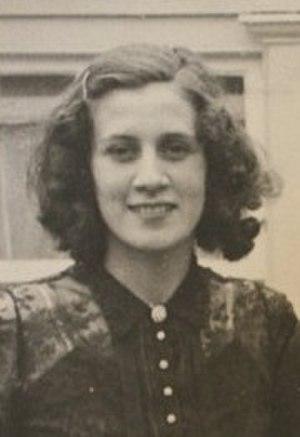
La médaille Elizabeth Blackwell est décernée chaque année par l' American Medical Women's Association. La médaille est nommée en l'honneur d'Elizabeth Blackwell, première femme à recevoir un diplôme de médecine aux États-Unis et pionnière dans la promotion de l'éducation des femmes en médecine. Créée par Elise S. L'Esperance en 1949, 100 ans après que Blackwell ait obtenu son diplôme de médecine, la médaille est décernée à une femme médecin "qui a apporté la plus grande contribution à la cause des femmes dans le domaine de la médecine." Avant 1993, la médaille n'était décernée qu'aux membres de l'AMWA
Tina Strobos, née Tineke Buchter le 19 mai 1920 à Amsterdam et morte le 27 février 2012 à Rye, est une médecin et psychiatre néerlandaise d'Amsterdam, connue pour son travail de résistance pendant la Seconde Guerre mondiale. Jeune étudiante en médecine, elle travaille avec sa mère et sa grand-mère pour secourir plus de 100 réfugiés juifs dans le cadre de la résistance néerlandaise lors de l'occupation nazie des Pays-Bas. Strobos fournit sa maison comme cachette pour les Juifs en fuite, en utilisant un compartiment secret dans le grenier et un système de cloche d'avertissement pour les protéger des raids soudains de la police. En outre, elle fait passer des armes et des radios pour la résistance et falsifie des passeports pour aider les réfugiés à fuir le pays. Bien qu'arrêtée et interrogée neuf fois par la Gestapo, elle ne dévoile jamais où se trouve un Juif.